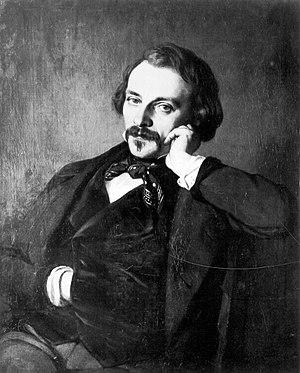
Portrait du peintre allemand Jakob Fürchtegott Dielmann (1809–1885)